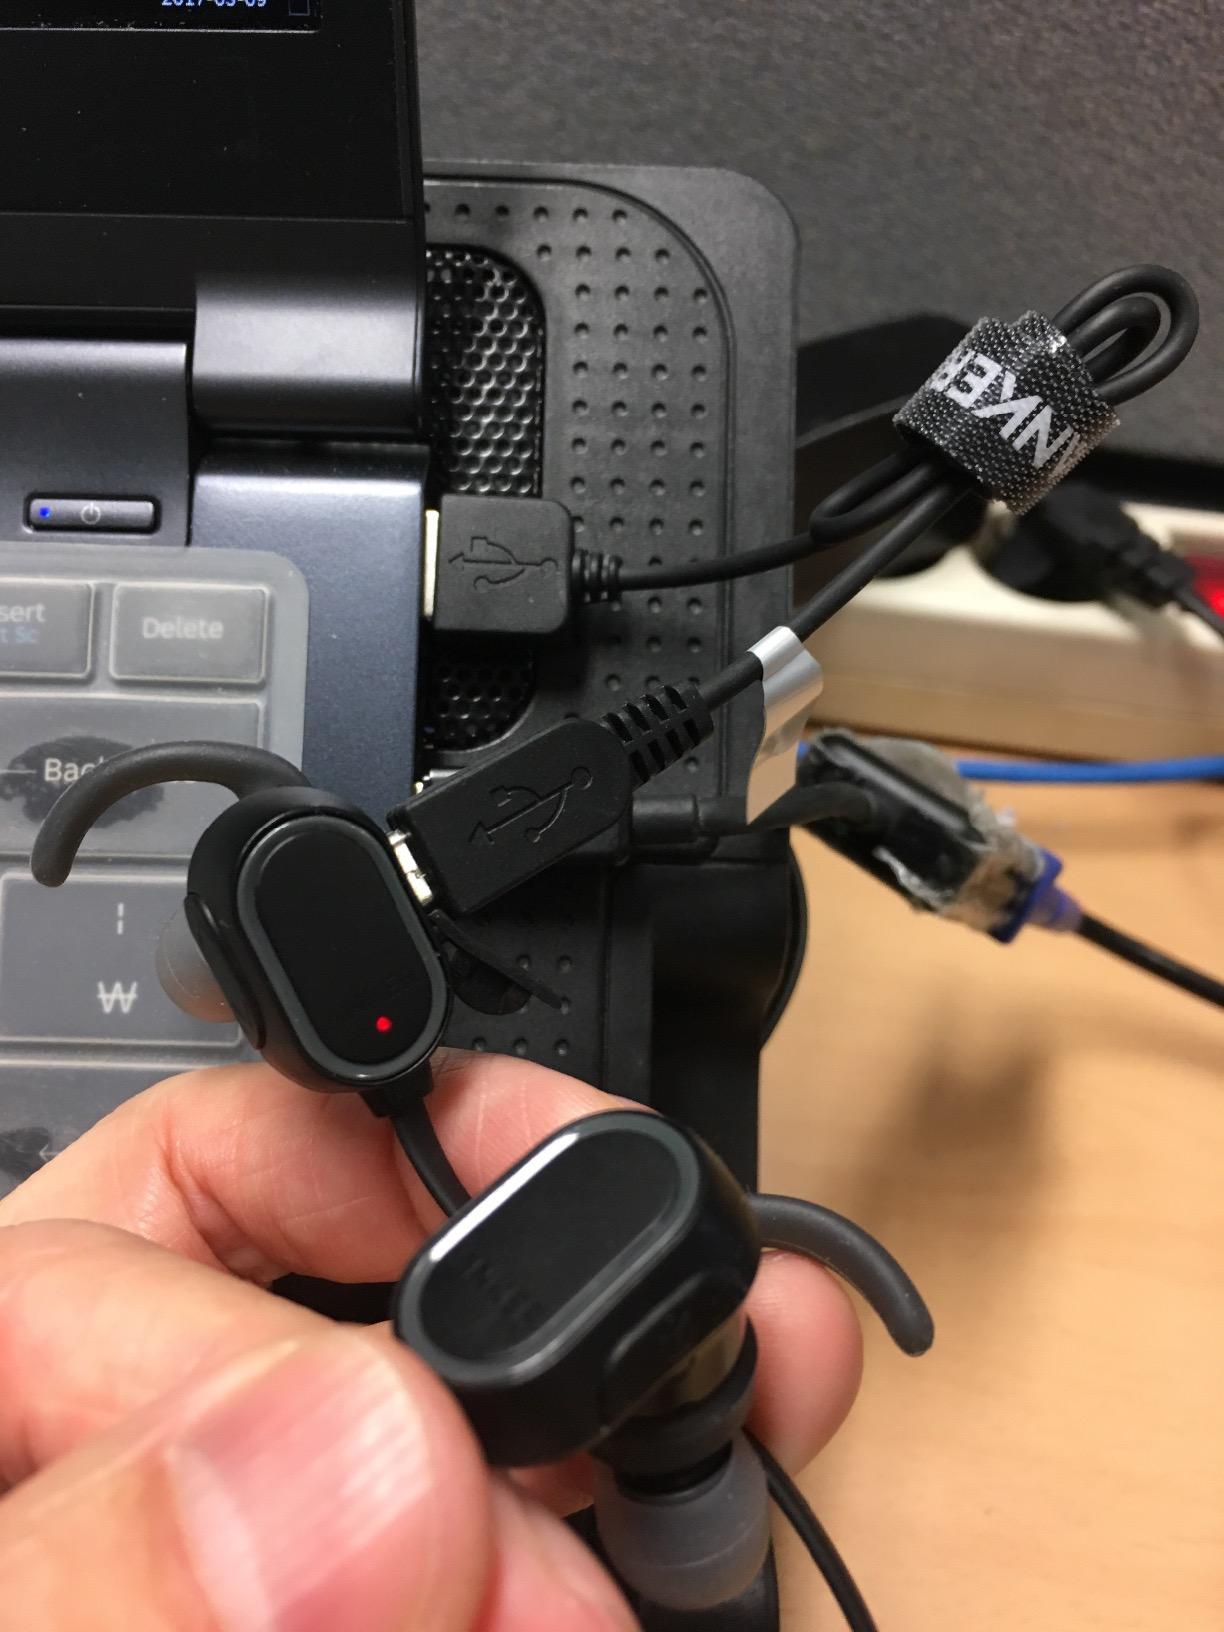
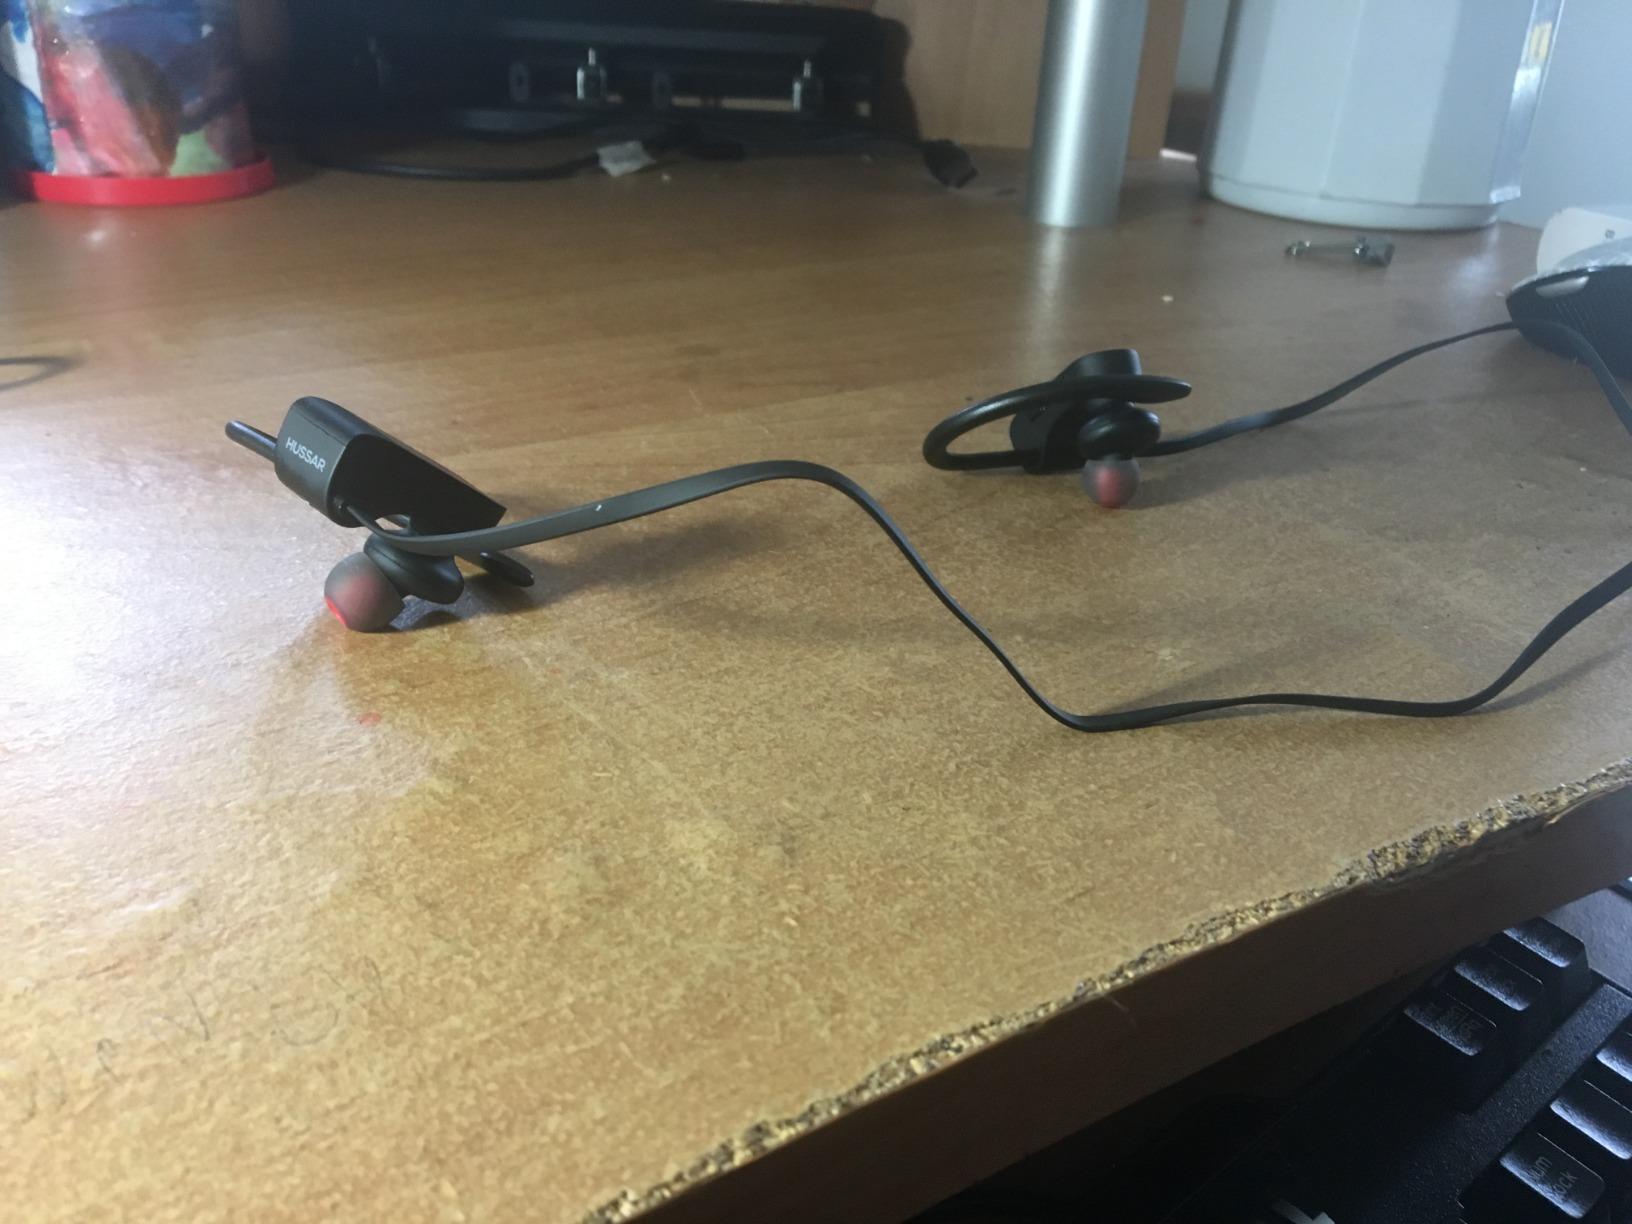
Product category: headphones
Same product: no